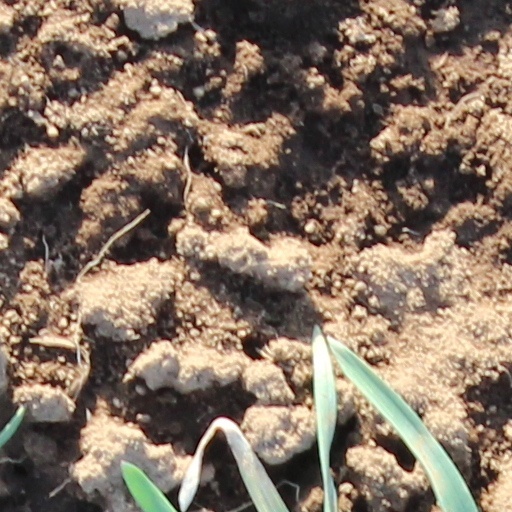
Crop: wheat